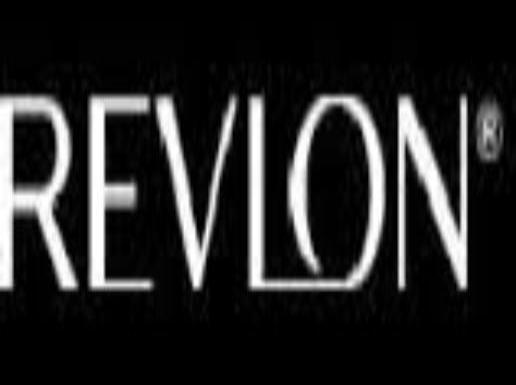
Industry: Necessities